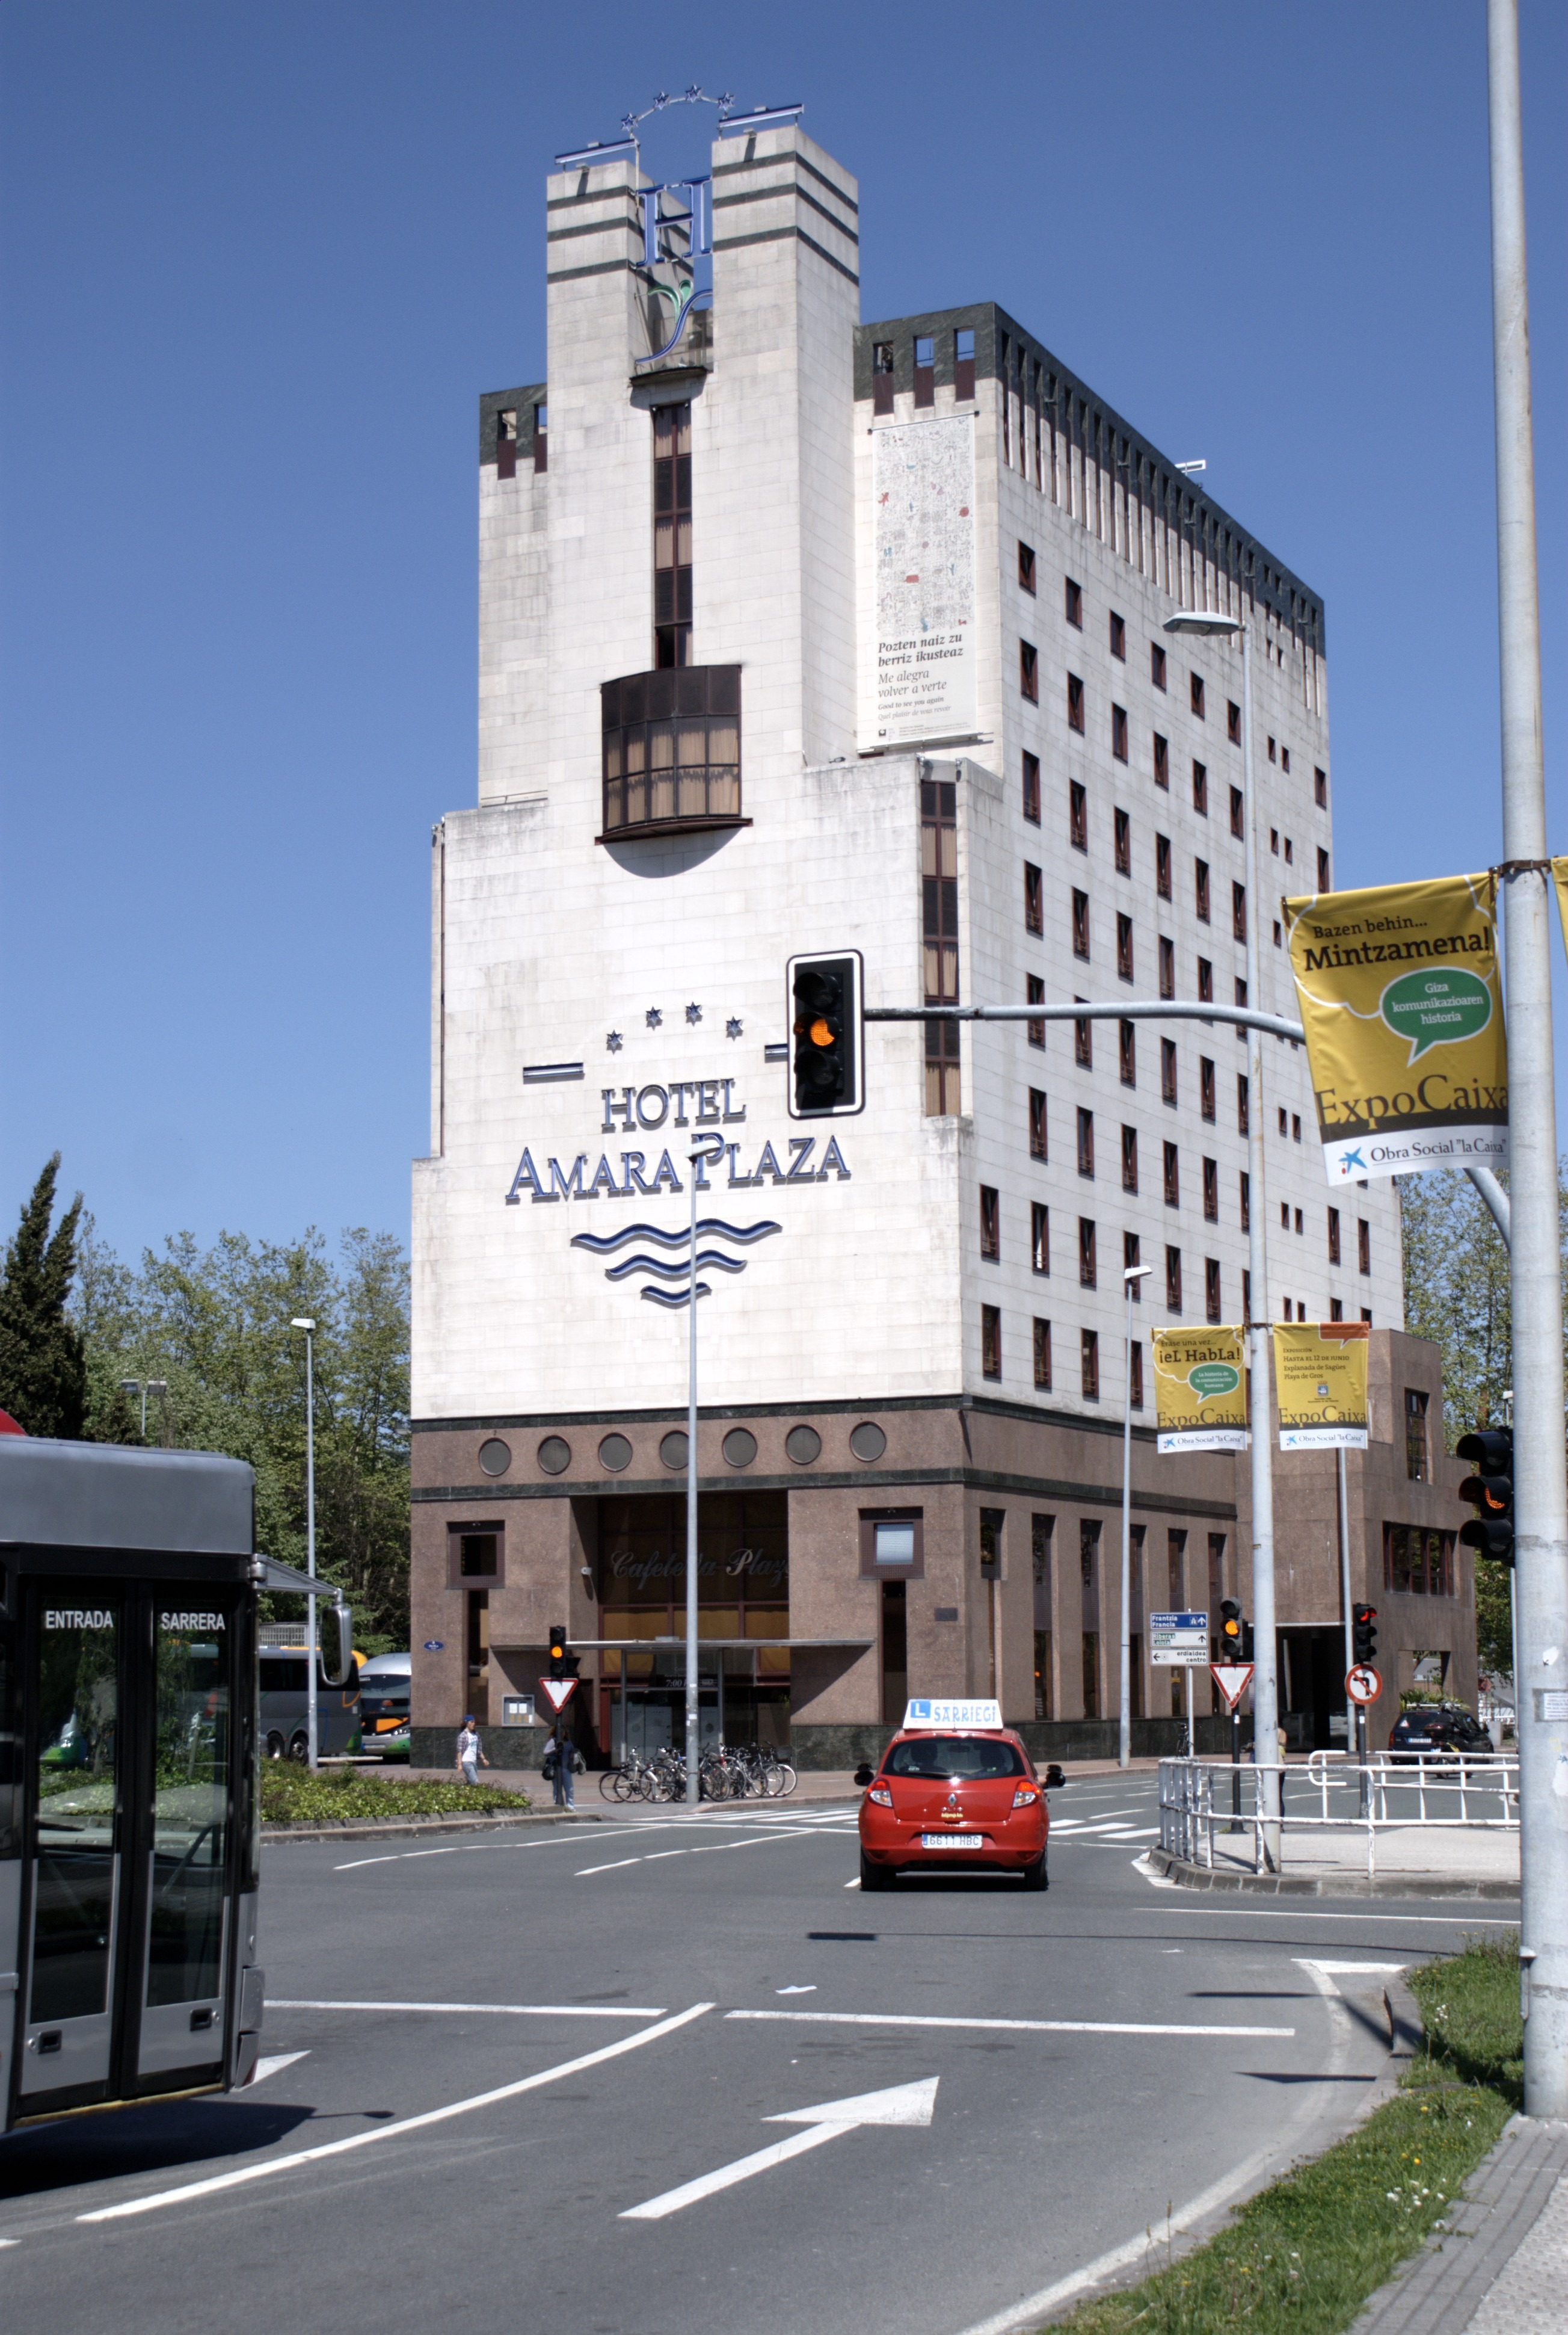
architecture, town, building, city, downtown, tower, plaza, facade, tower block, modern building, neighbourhood, san sebastian, residential area, human settlement